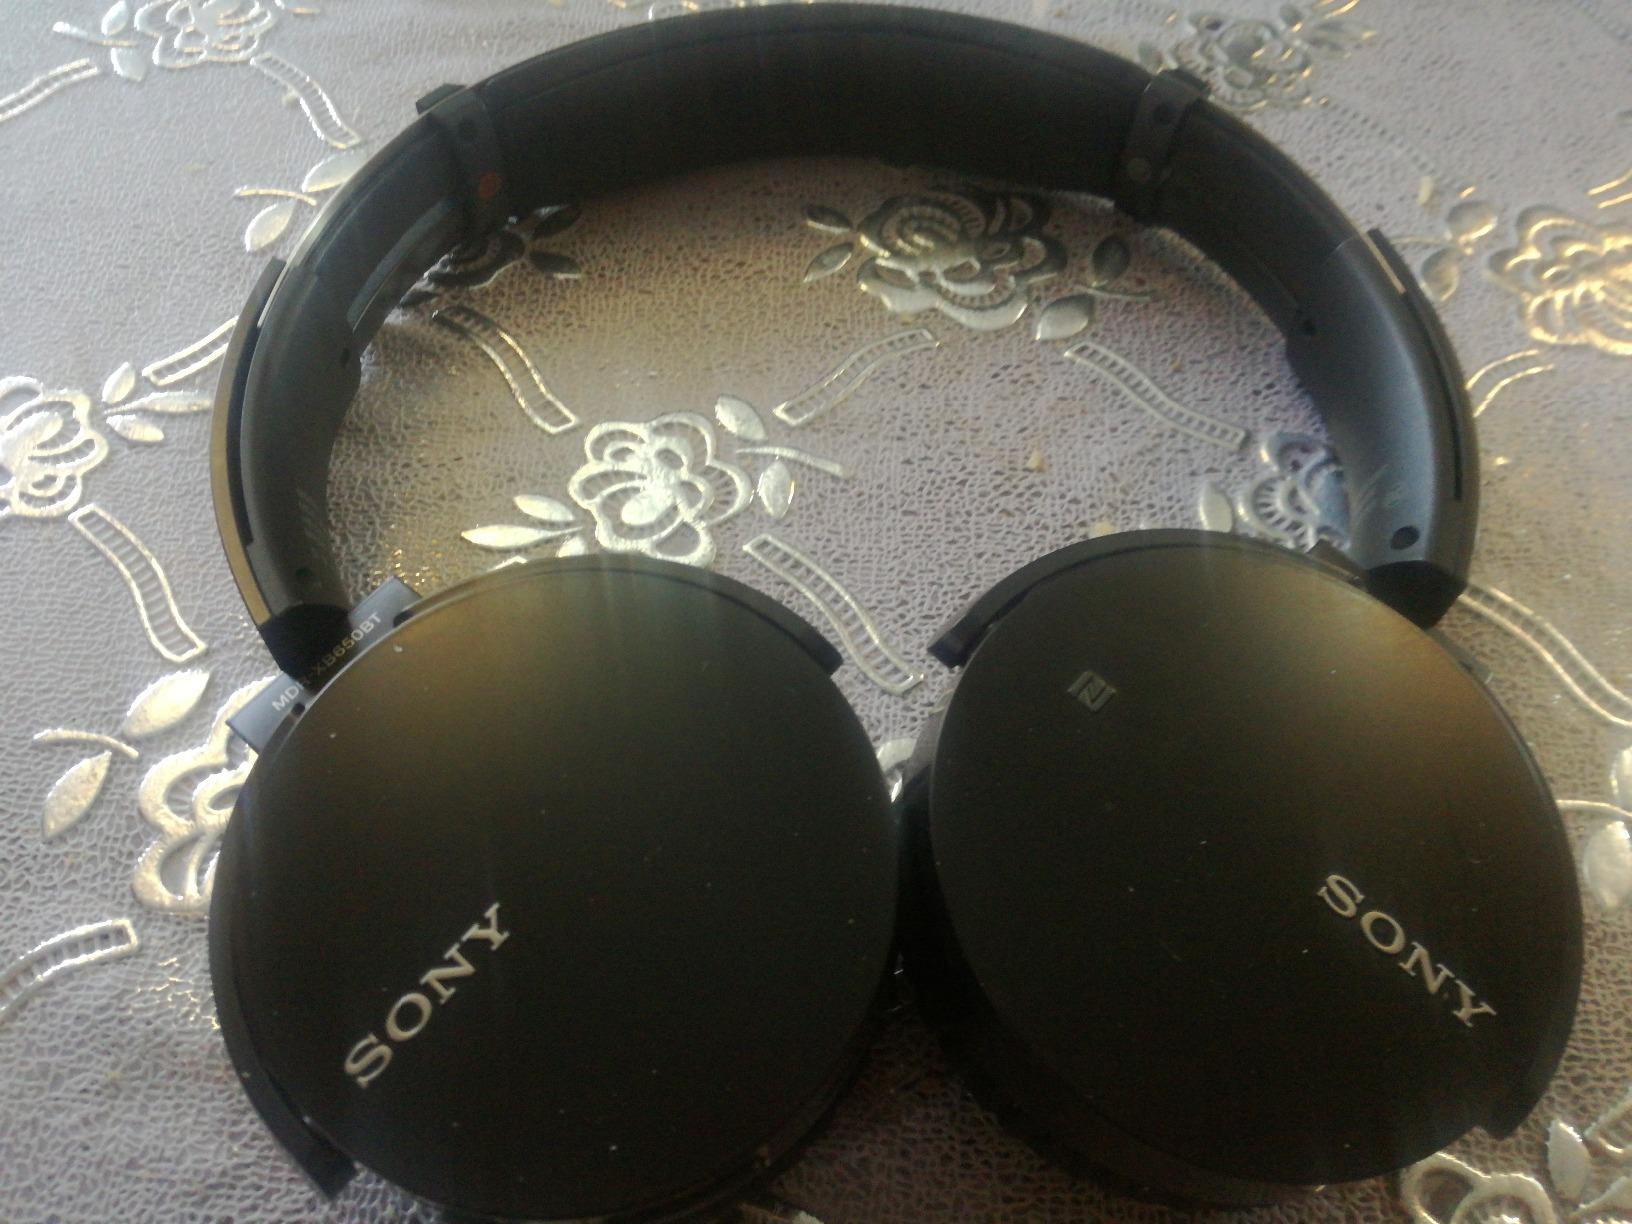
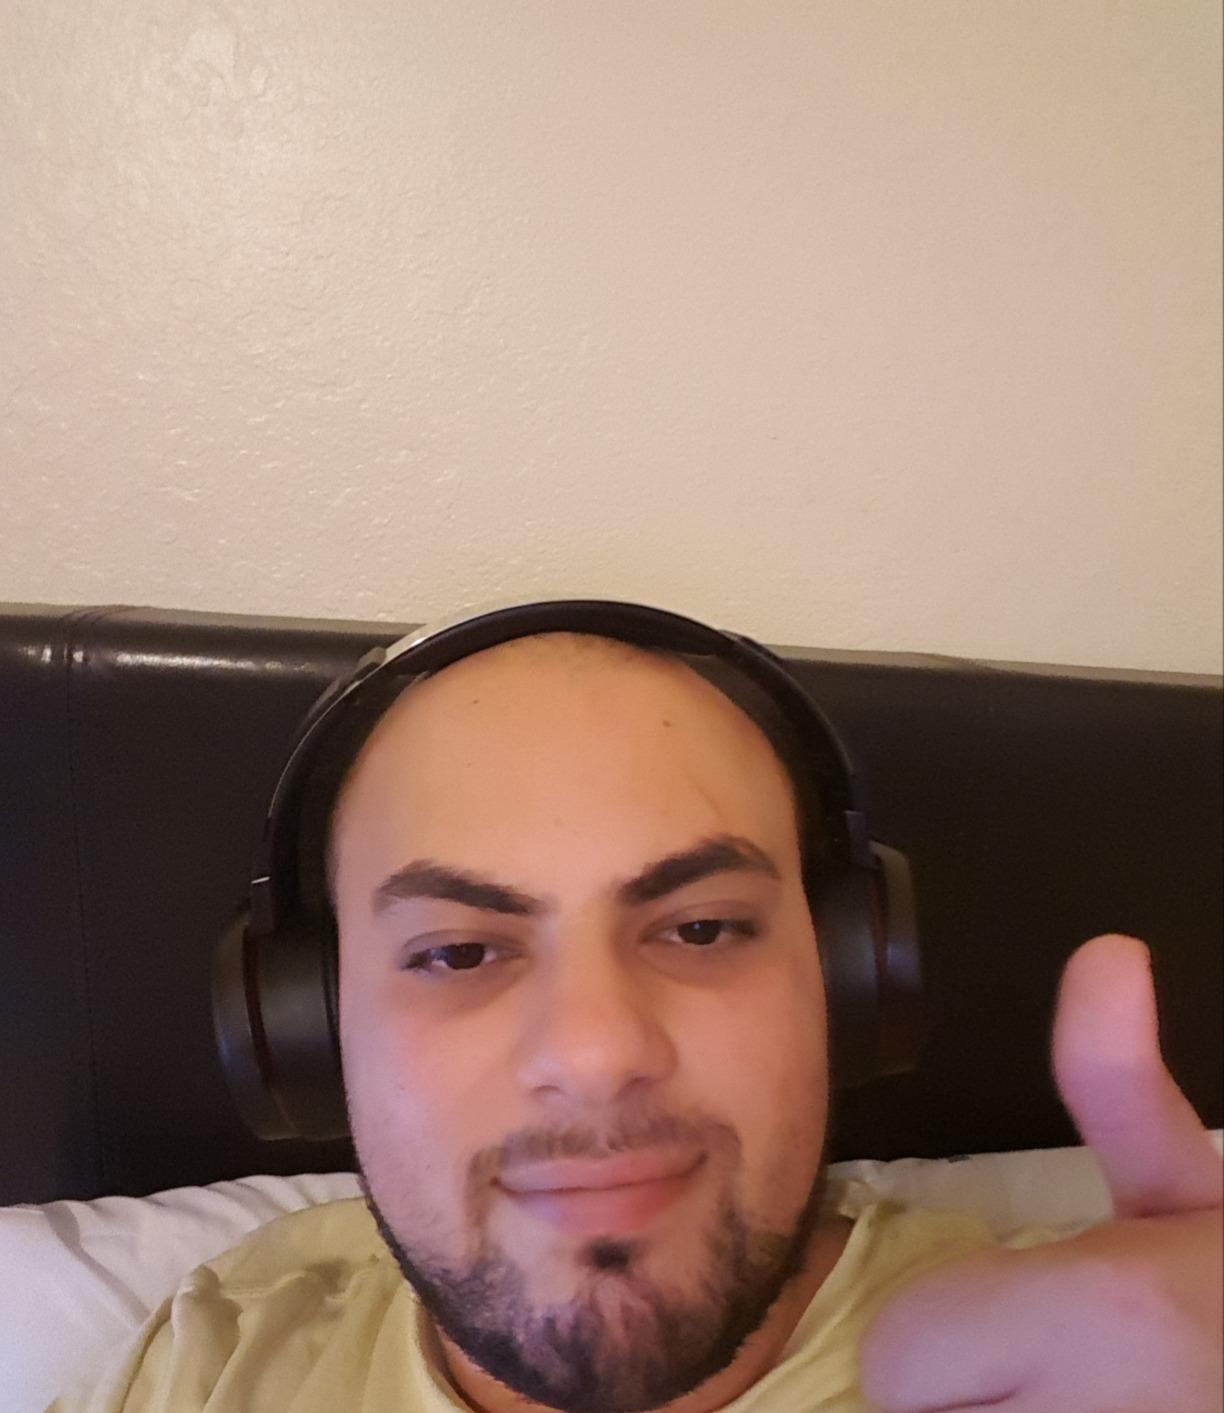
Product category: headphones
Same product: no